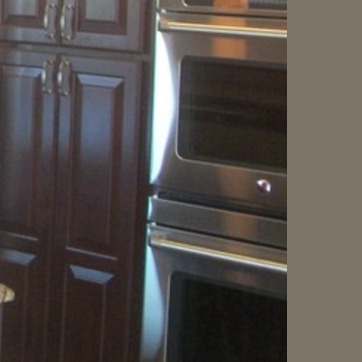
Material: metal